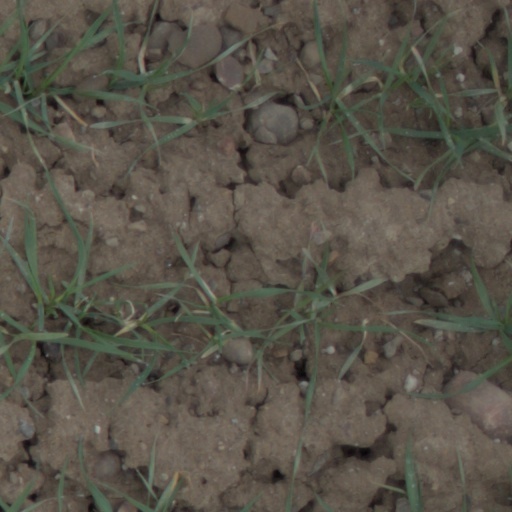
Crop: wheat